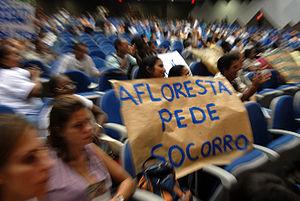
Francisco Alves Mendes Filho dit Chico Mendes était le leader militant syndicaliste brésilien le plus connu parmi ceux qui ont défendu les droits des seringueiros, ouvriers chargés de recueillir le latex dans les plantations d’hévéa d’Amazonie. Après de nombreux combats syndicaux et personnels pour la défense de la forêt amazonienne et de ceux qui en vivent, il fut assassiné pour ses idéaux sur ordre d'un riche propriétaire terrien.